Andy Griggs

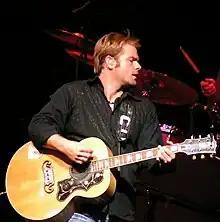
Griggs in 2005

Andrew Tyler Griggs (born August 13, 1973) is an American country music artist. He has released three albums for RCA Records Nashville ("You Won't Ever Be Lonely", "Freedom", and "This I Gotta See") and a fourth ("The Good Life") for Montage Music Group. These four albums have accounted for 13 singles and 6 Top Tens on the "Billboard" country chart, the highest being "You Won't Ever Be Lonely" and "She's More", both of which peaked at #2. He also charted "Grow Young With You", a cut from the soundtrack to the film "Where the Heart Is".